Valeri Liukin

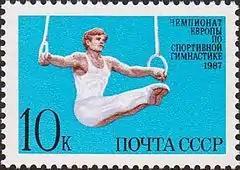
Liukin on a 1987 Soviet stamp

At the 1987 European Championships in Moscow, he won gold medals in the all-around, on the horizontal bar, and in the floor exercise where he was the first gymnast to perform a triple back somersault. He also won the silver medal on the still rings and the bronze on the vault. At the 1987 World Championships in Rotterdam, he won the team competition with the Soviet Union. At the 1988 Summer Olympics in Seoul, South Korea, Liukin won the gold medal in the team competition and was the co-champion on the horizontal bar with fellow Soviet gymnast Vladimir Artemov. Liukin won the silver medal in the all-around and on the parallel bars. At the 1991 World Championships in Indianapolis, he again was a member of the champion Soviet team in the team competition. He won the bronze medal in the all-around behind teammates Grigory Misutin and Vitaly Scherbo.